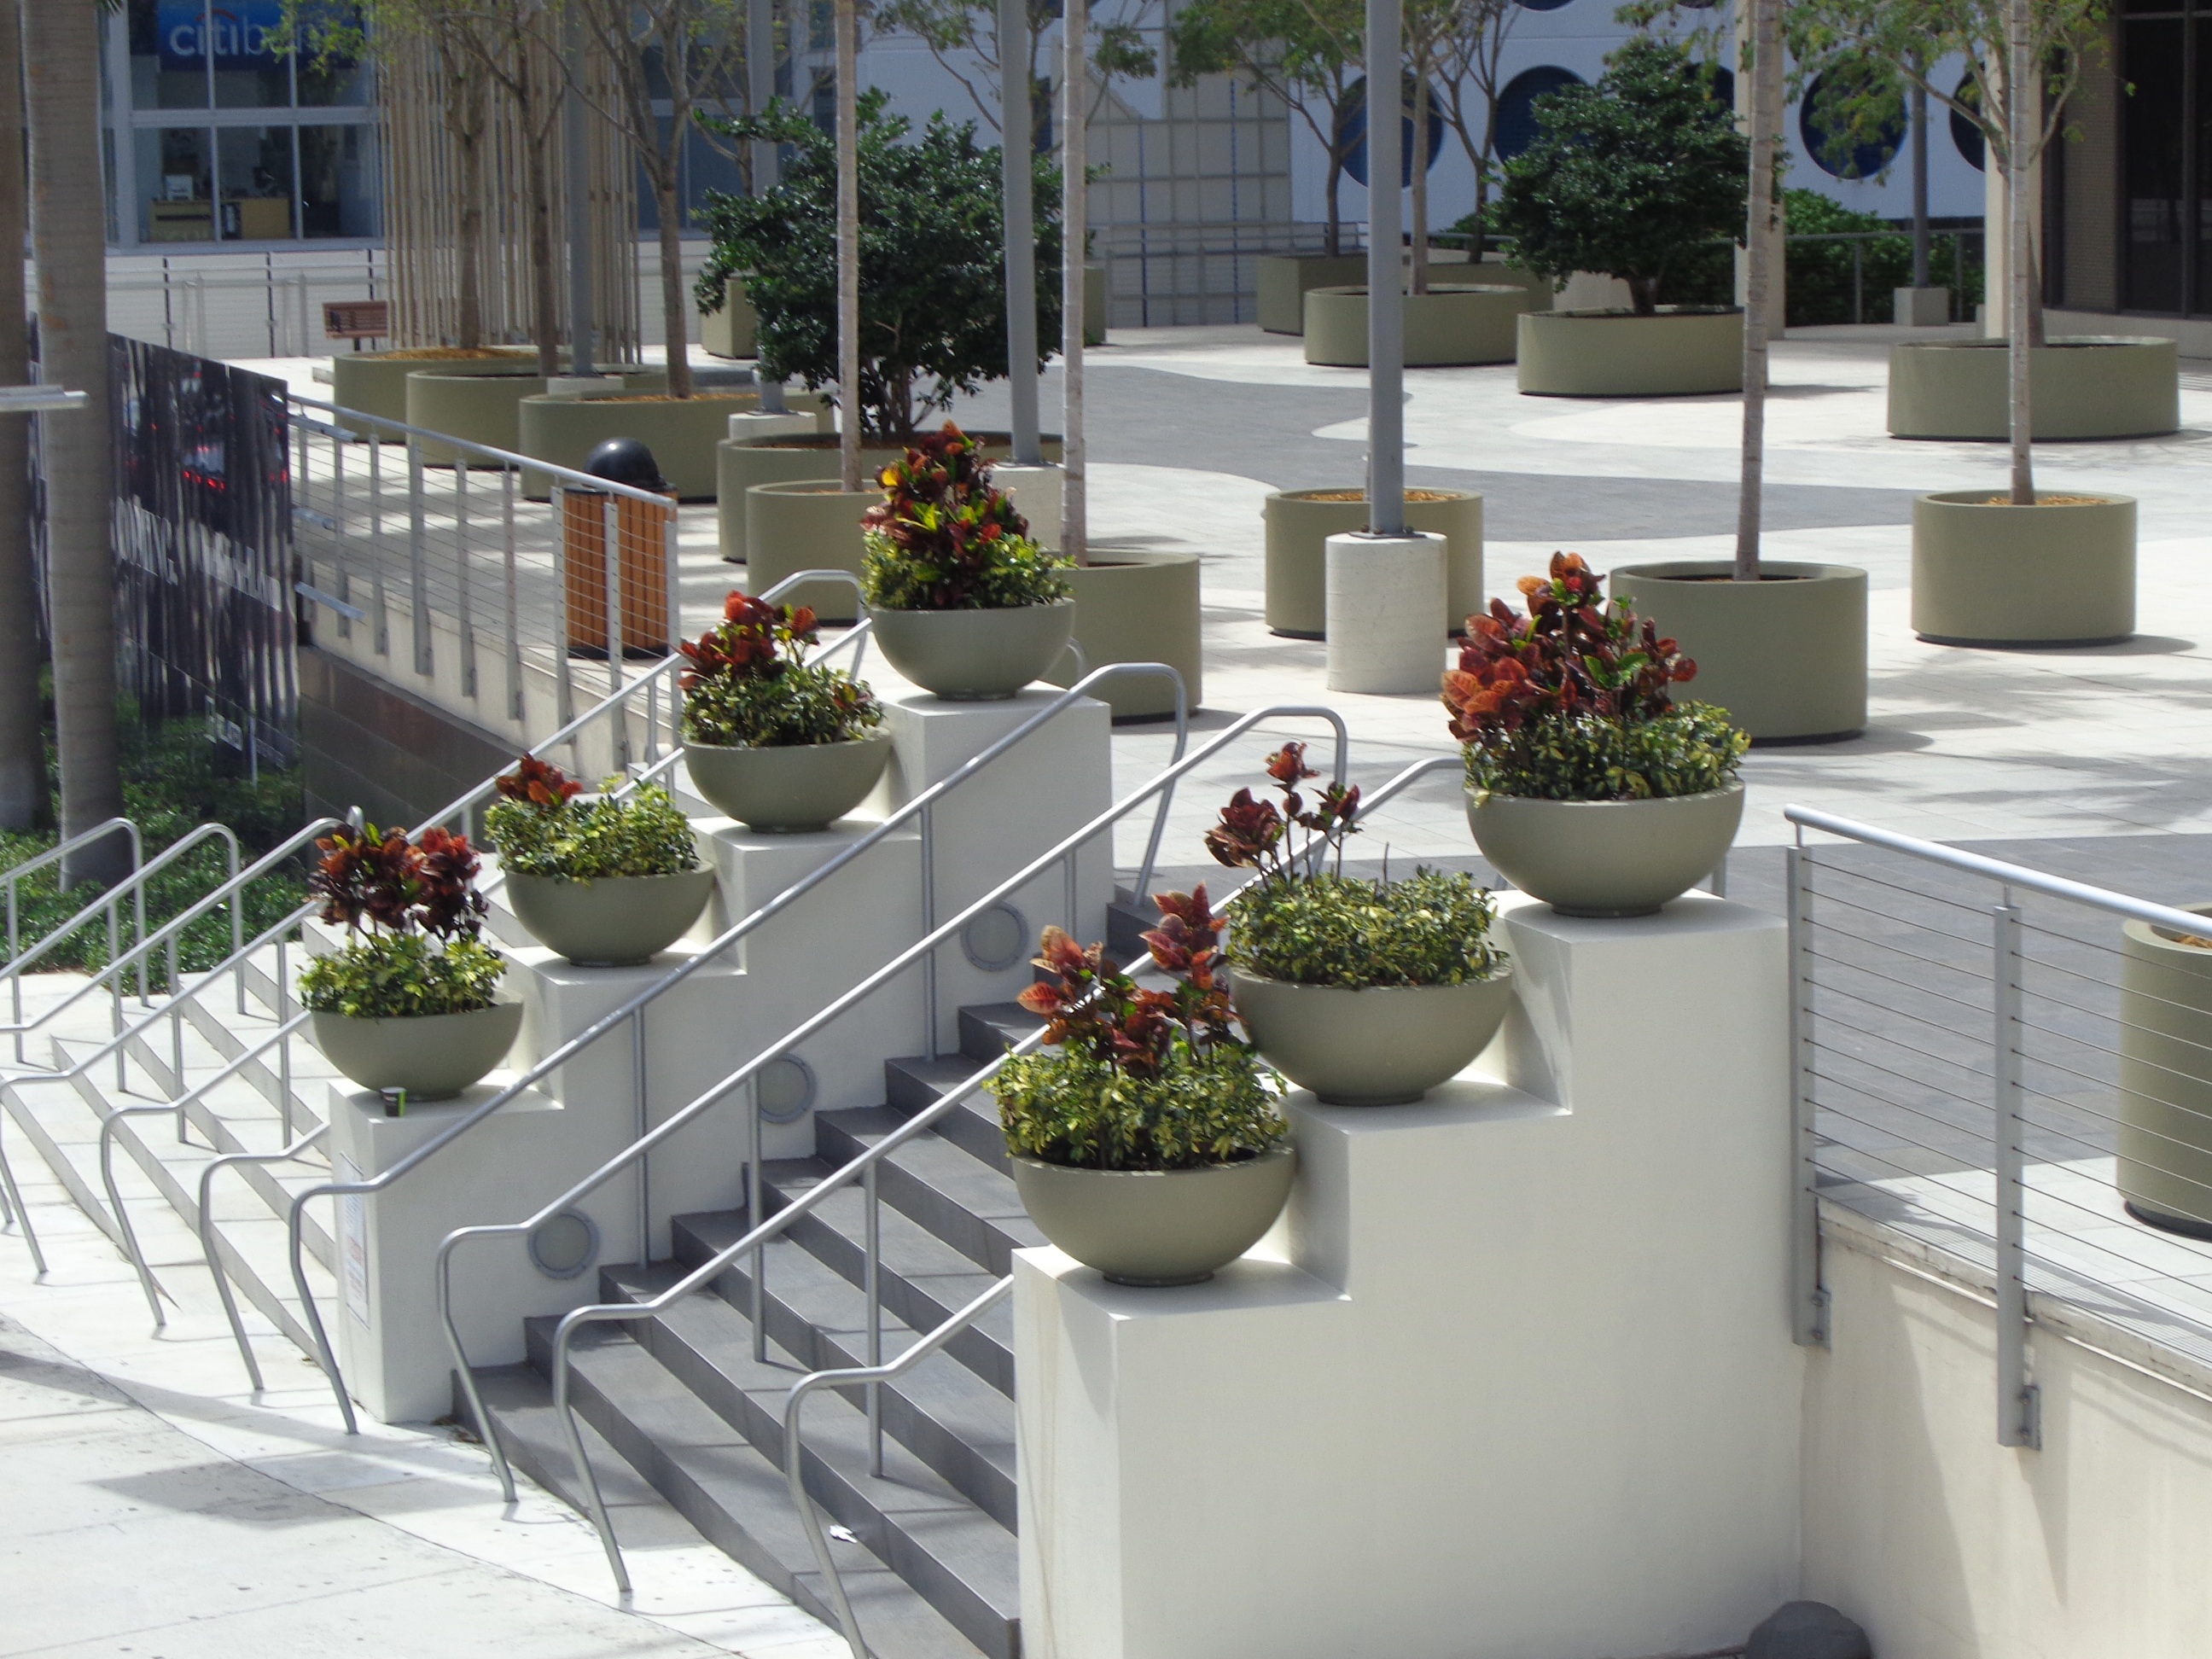
table, architecture, flower, home, travel, balcony, meal, plaza, park, america, furniture, tourism, interior design, courtyard, design, miami, style, floristry, elegance, florida, harmony, condominium, business district, coconut grove, outdoor structure